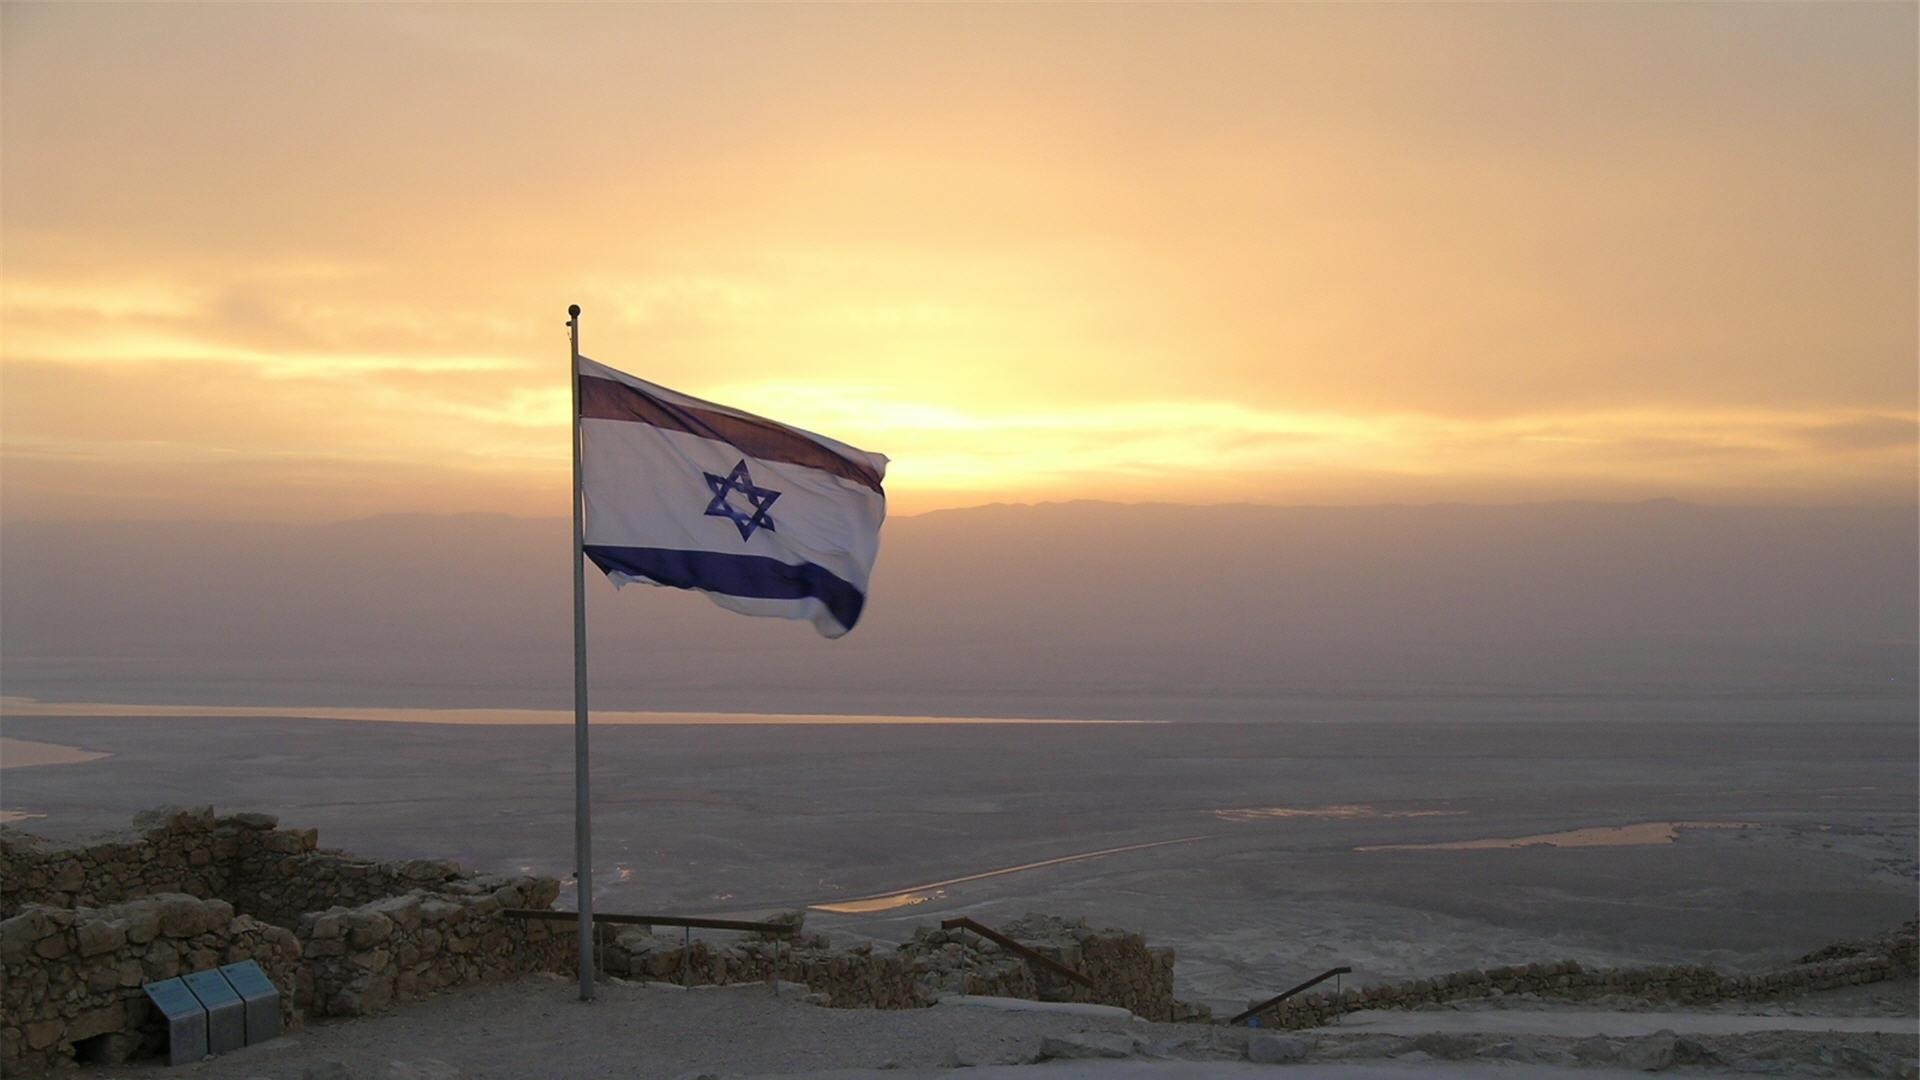
beach, sea, coast, ocean, horizon, mountain, snow, cloud, sky, sunrise, sunset, morning, wind, dawn, country, dusk, evening, symbol, flag, weather, patriotism, national, patriot, state, nation, israel, patriotic, waving, jewish, nationality, middle east, star of david, atmosphere of earth, israeli